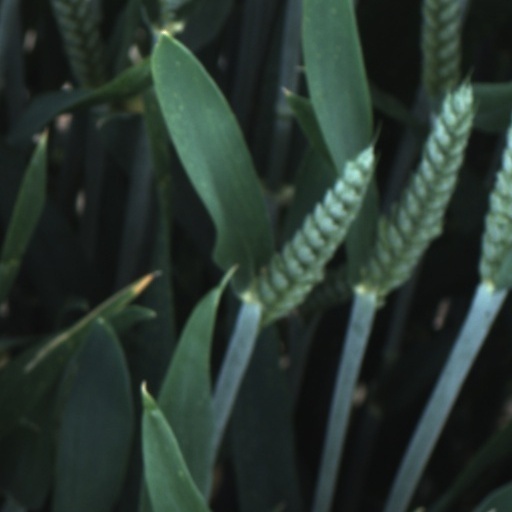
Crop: wheat